Dye Water

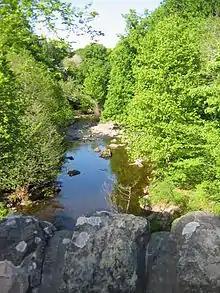
The Dye Water at Longformacus

The Dye Water is a river in the Lammermuir Hills in the Scottish Borders area of Scotland. It rises in the Hope Hills, continues along the East Lothian boundary, a mile north east of Seenes Law, then east to Longformacus. The Dye Water joins the Whiteadder Water and completes its 12.5 mile journey.